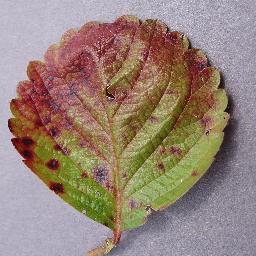
Label: Strawberry___Leaf_scorch